Barbie (film)

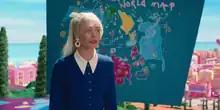
Following the news of Vietnam's ban of the film, some media outlets pointed to a scene in the film's trailer featuring a drawing of a world map with a curved line of dashes alongside "Asia" which they said represented China's nine dash line claim to the South China Sea. Warner Bros. stated that it was "not intended to make any type of statement".

With the rising concerns over the alleged appearance of the nine-dash line, several media outlets pointed to a drawing of a world map which appears in a trailer for the film. The "Los Angeles Times" described the particular image as a "map of 'the real world' [which] looks as if it's been drawn in crayon by a child" with a line of dashes "alongside the coast of what should be China". On July 6, 2023, Warner Bros. issued a statement explaining that the map in the concerned image is a "child-like crayon drawing", with the dashed lines depicting Barbie's journey from Barbieland to the real world and was "not intended to make any type of statement". Jordan Richard Schoenherr from Concordia University said that while the map might seem innocuous, the repeated presentation of images that supported the goals of the Chinese government risks increasing their acceptance by international publics and is therefore a cause for concern. In the world map drawing, dashed lines can be seen near Asia, the United States, Greenland, Brazil and Africa.